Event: Nepal Earthquake
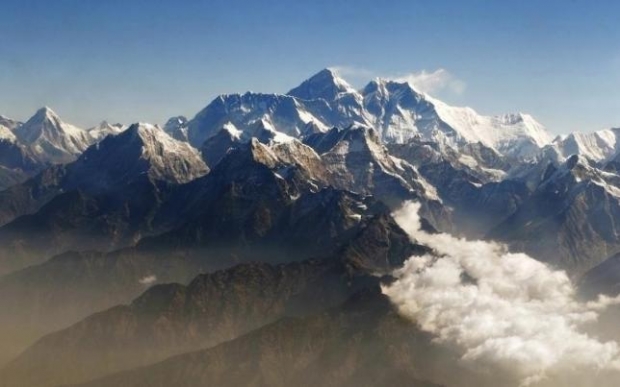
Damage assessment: no_damage